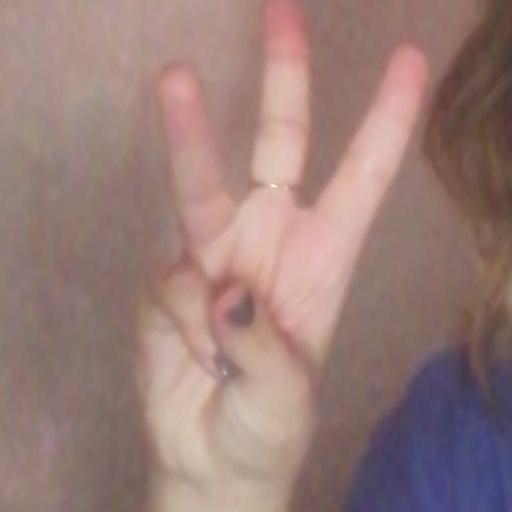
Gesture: three